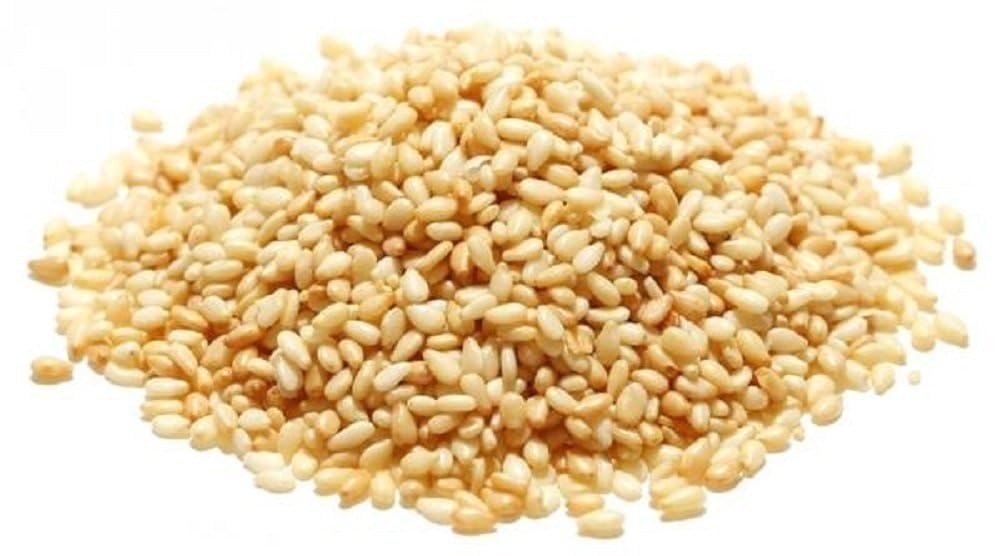
Item Name: Gourmet White Sesame Seeds (Hulled) by It's Delish – 10 lbs Bulk Bag– Premium Whole Sesame Bulk Restaurant & Foodservice Size - Great for Cooking, Baking, Coating, Topping & Food Décor
Bullet Point 1: ❤️ NATURAL WHITE SESAME SEEDS ❤️ – Our Gourmet White (Hulled) sesame seeds with rich nutty flavor are high in protein, essential fatty acids, and fiber. They can be sprinkled onto salads, warm vegetables, and meat or stirred into soups, stir-fries and stews. Our whole sesame seeds can also be whizzed up in a blender to make hummus or nutty taste tahini perfect for vegetarian and vegan dishes.
Bullet Point 2: 🔆 AROMA AND FLAVOR 🔆 – Rich nutty flavor with an appealing crunch bulk with 6lbs reusable jug container. Our whole white sesame seeds are with a pleasant and mild aroma to surround them. Sesame seeds are a great source of high-quality protein. Sprinkle sesame seeds on salads & veggies for satisfying texture, crunch & visual appeal, and richer flavor. Mix with our roasted sesame seeds for a contrasting garnish.
Bullet Point 3: ⭐ SPRINKLE AWAY for THAT LAST TOUCH ⭐ – Sesame seeds are ideal for baking and cooking. Use in cookies, pastries, pieces of bread, sushi, salads, noodles, and Asian stir fries. Our white sesame seeds are packed in a 6lb reusable container to ensure the highest quality freshness. These toasted sesame seeds are natural and non-irradiated, without additive and coloring. With our sesame seeds seasonings, your dishes are sure to be a hit.
Bullet Point 4: 🍜 HIGHEST QUALITY WHITE HULLED SESAME SEEDS 🍜 – Perfect for Tahini, Salads, loaves of bread, Noodles, Stir fry, Chicken, Vegetables. White sesame seeds are preferred for loaf slices of bread and baked items and black sesame seeds are preferred for flat breads. They are often added to Asian foods and also can be important in the baking process to create bakery foods like bagels, brownies, cookies, and bread. No preservatives, no fillers, no anti-caking agents.
Bullet Point 5: ✔️ 100% FRESH, QUALITY, KOSHER ✔️ – Packing small batches and Freshness is something you will feel immediately on opening the bag. It has a shelf life of 12 to 24 months when stored correctly. In its original packaging and an average climate, customers can expect an even longer shelf-life. When you buy non MSG, non-GMO sesame seeds from its Delish, you can feel confident knowing they are always free from additives and preservatives and Kosher OU-certified for the best quality you can find.
Product Description: <p><strong>Premium Whole White Sesame Seeds by Its Delish – 10 lbs Bulk Bag</strong></p><p>Whole white Sesame Seeds brings flavor of the East to any dish. These are sure to become shelf staples in your kitchen, offering vibrancy and spectacular flavor because they add a delightful and delicate taste, almost invisible, crunch to many Asian dishes. The scientific name of these white sesame seeds is Sesamum indicum. They are mostly used in Middle Eastern, Asian, Mediterranean, and northern African cooking. Just sprinkle over a variety of dishes for fresher look. Our natural whole white sesame seeds – are certified Kosher OU made and packaged in the USA are non-GMO and No MSG and provide a rich, delicious, nutty taste and slight crunch. They are a versatile ingredient that adds taste and texture to all of your recipes. Perfect to use in Asian cuisine and breads, like sesame chicken &amp; beef, seafood, noodles &amp; veggie dishes. Its delish selects only the finest wholesome ingredients for all of our dried herbs and spice blends. Gluten-Free and OU Kosher certified.</p><p><strong>About It's Delish!</strong></p><p>&nbsp;</p><p>It's Delish was established in 1992 and is located in North Hollywood, California. It's Delish is a food manufacturer and distributor who produces over 500 gourmet food products including licorice, sour belts, taffies, caramels, Jordan almonds, chocolates, nuts, fruits, trail mixes, spices, and the spice blends. It's Delish also produces organics and all natural products. We give you the opportunity to order from the factory direct!</p><p>&nbsp;</p><p>It’s Delish! prides itself on the four pillars that are at the foundation of everything we do.</p><p>&nbsp;</p><p>Innovation Quality Value Service</p>
Value: 1.0
Unit: Count

Price: 48.99